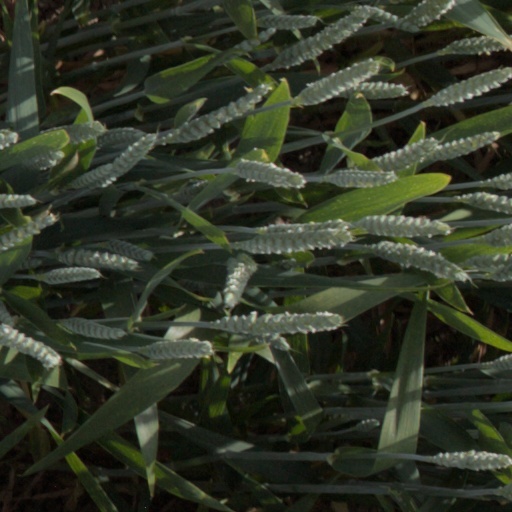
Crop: wheat